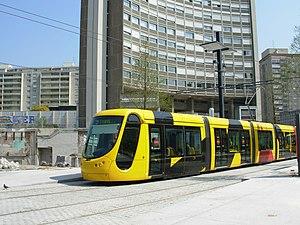
Tramway de Mulhouse circulant en phase de test près de la Tour de l'Europe
La liste des projets de tramways de France recense tous les projets actuels, en construction ou simplement évoqués, du réseau tram de France. Les projets qui ont été réalisés ou abandonnés sont exclus.